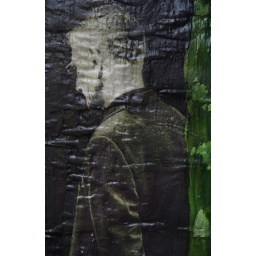
poster on door of bar in the jewish quarter in krakow